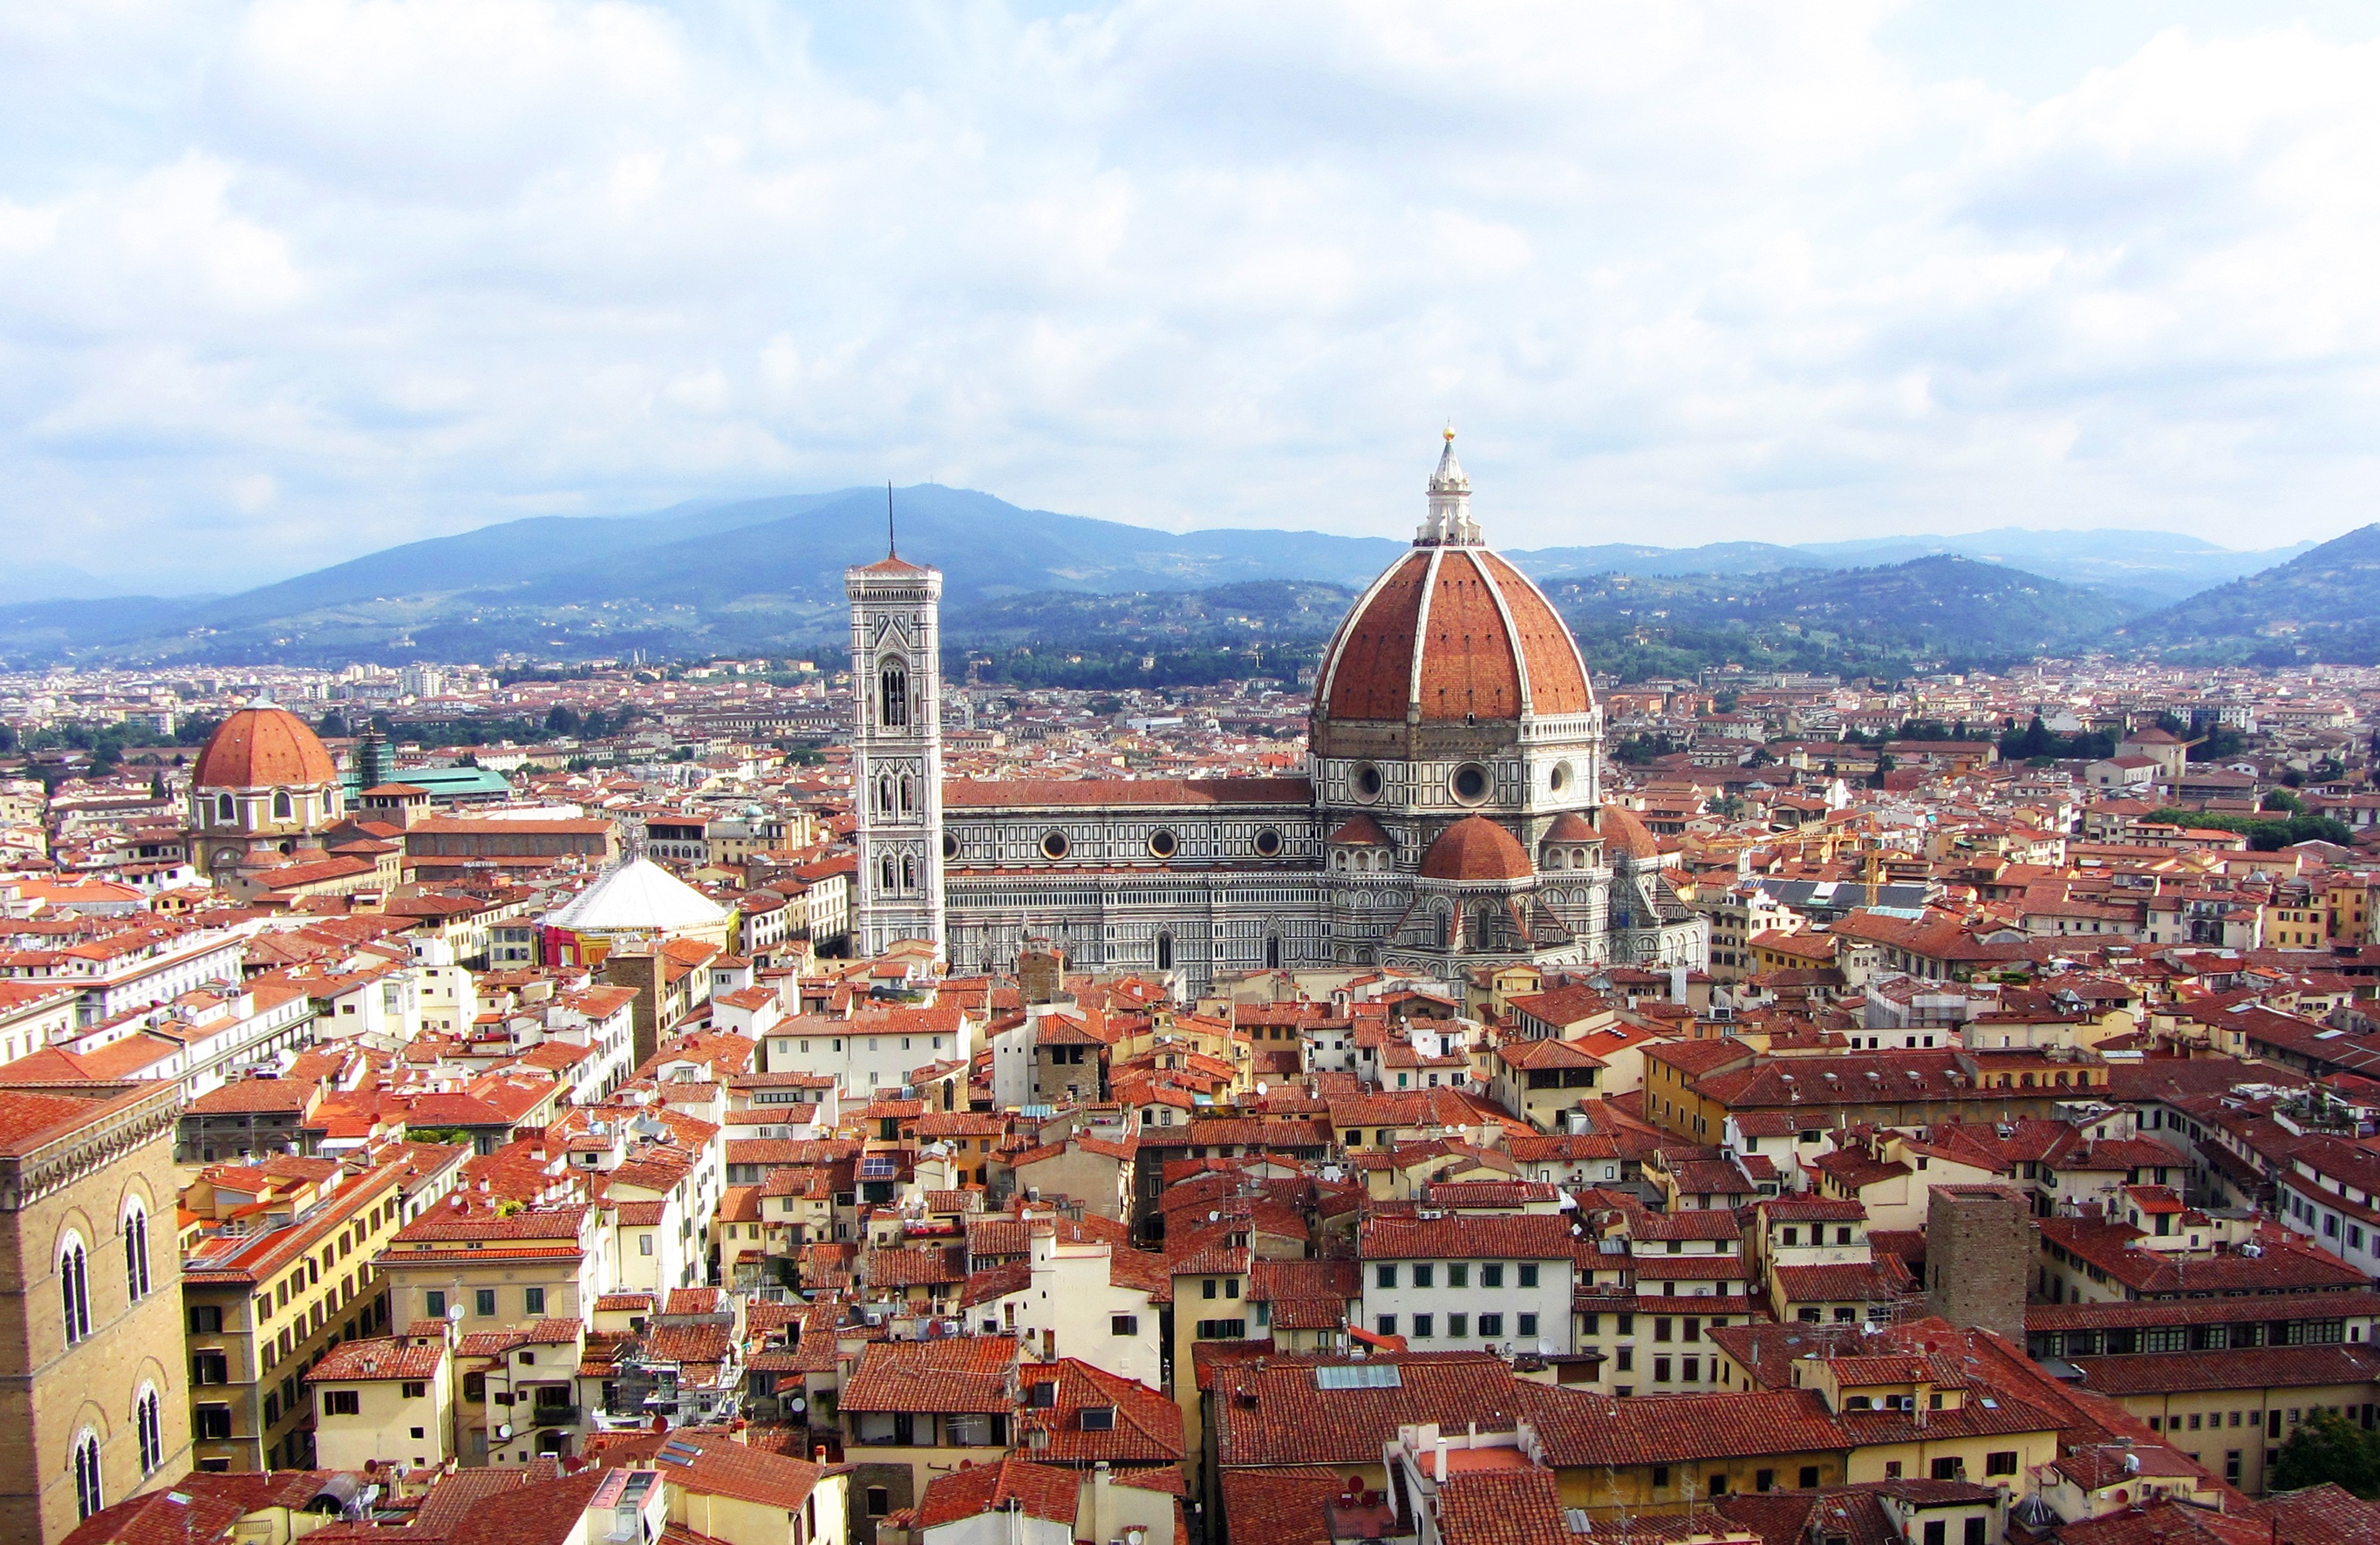
architecture, skyline, town, view, old, city, urban, monument, cityscape, panorama, downtown, travel, panoramic, europe, construction, tower, landmark, italy, old building, place of worship, buildings, dome, florence, duomo, neighbourhood, historic buildings, historic centre, il duomo, human settlement